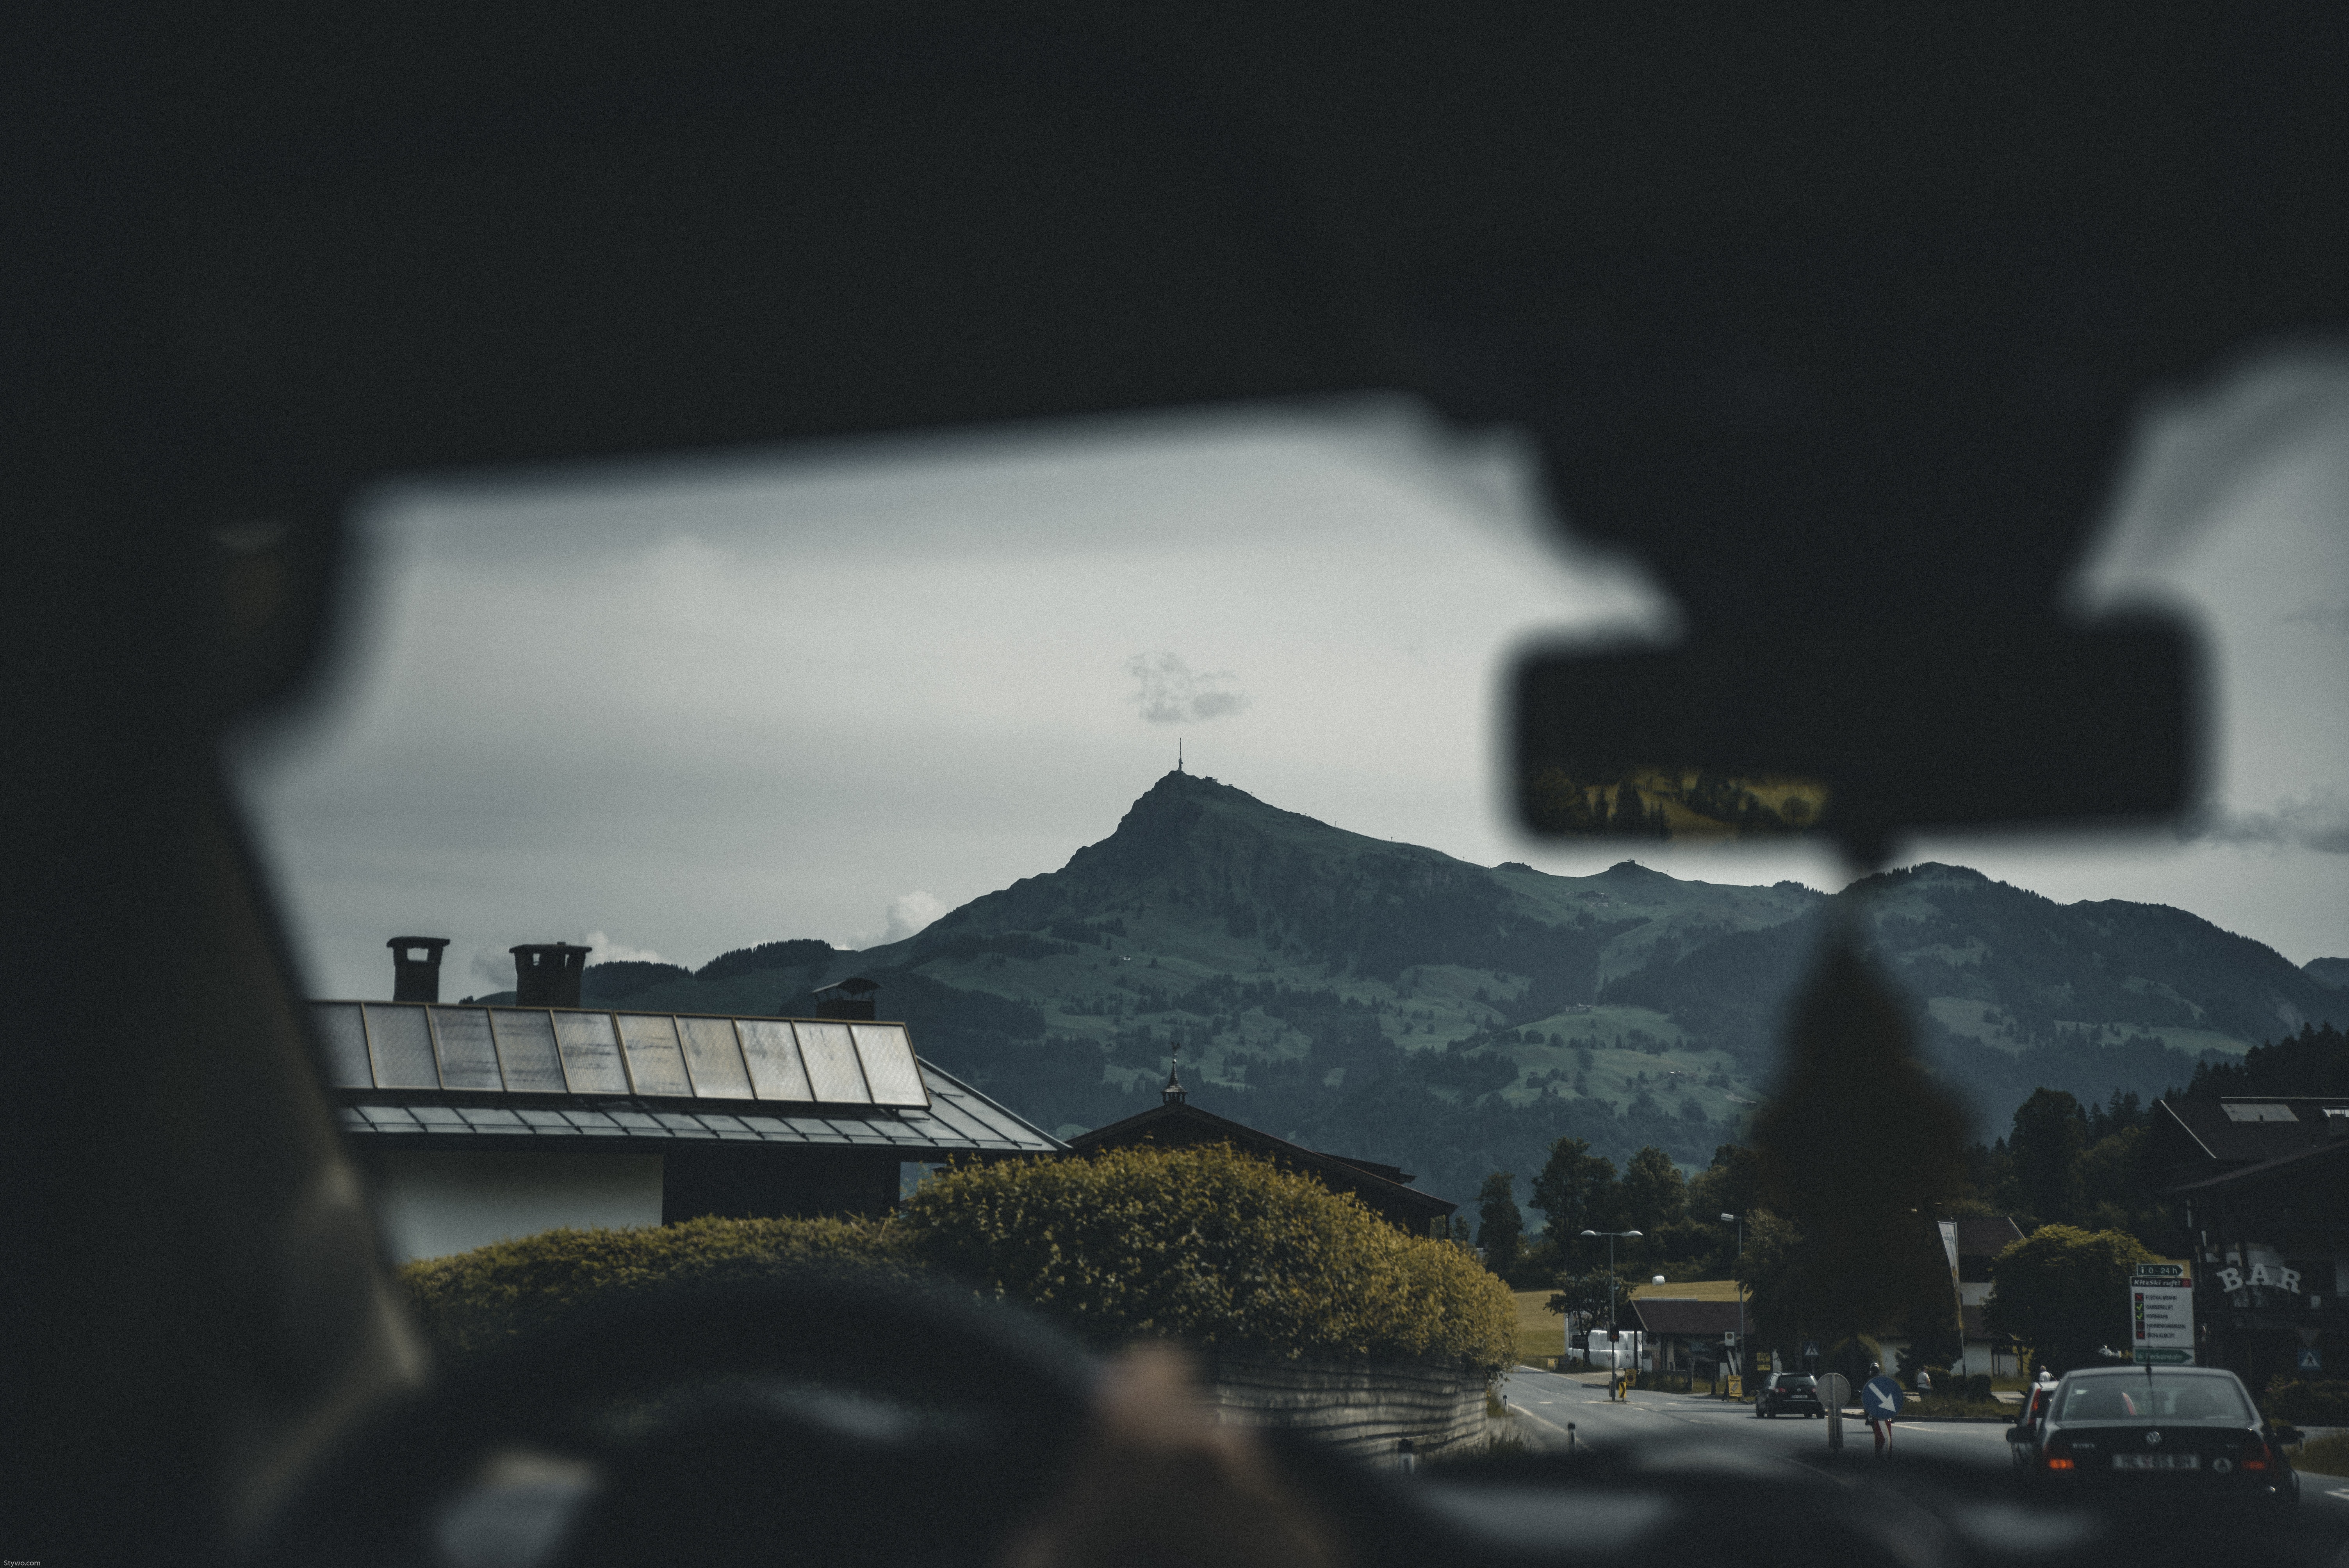
sky, atmosphere, cloud, tree, photography, night, architecture, city, darkness, window